Sandstone Trail

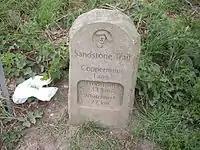
Distance marker on Coppermine lane

The ends of the trail are also marked with a sandstone obelisk outside the Bears Paw Public House at Frodsham, and a 2m high sandstone archway at the entrance of the car park at Jubilee Park, Whitchurch.